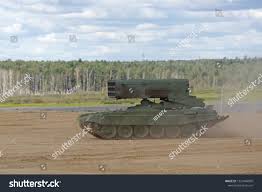
Label: TOS-1